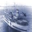
Label: ship